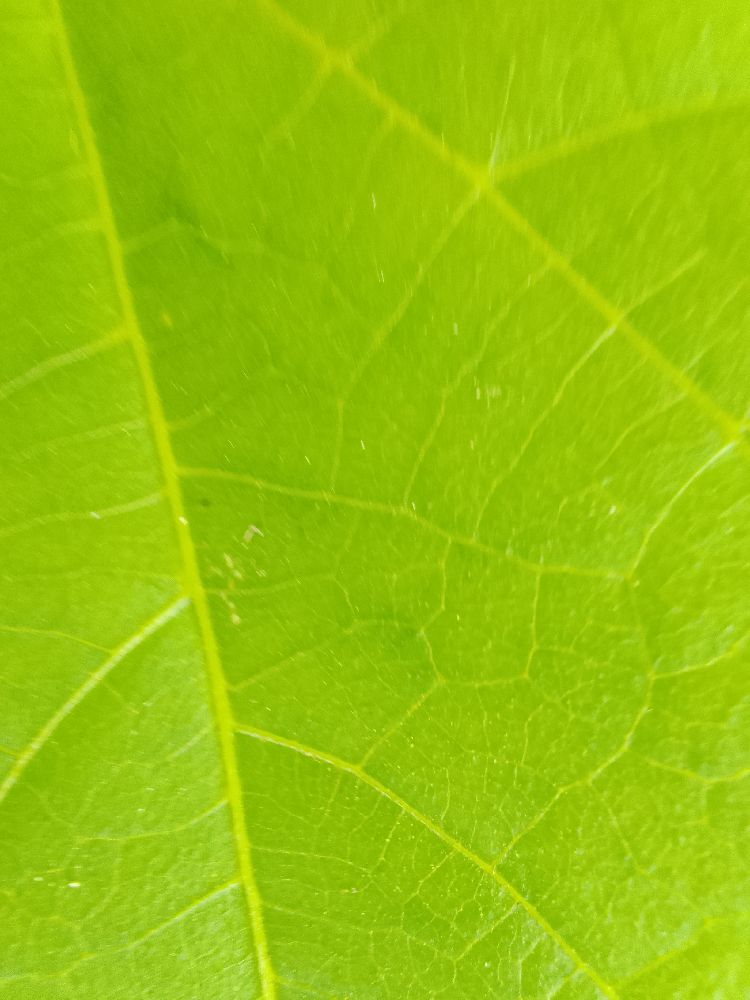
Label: healthy